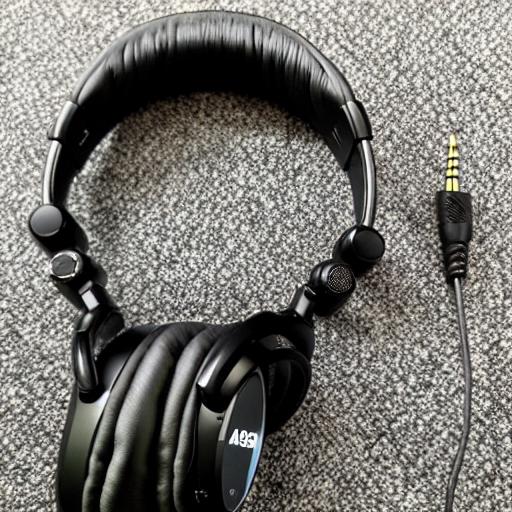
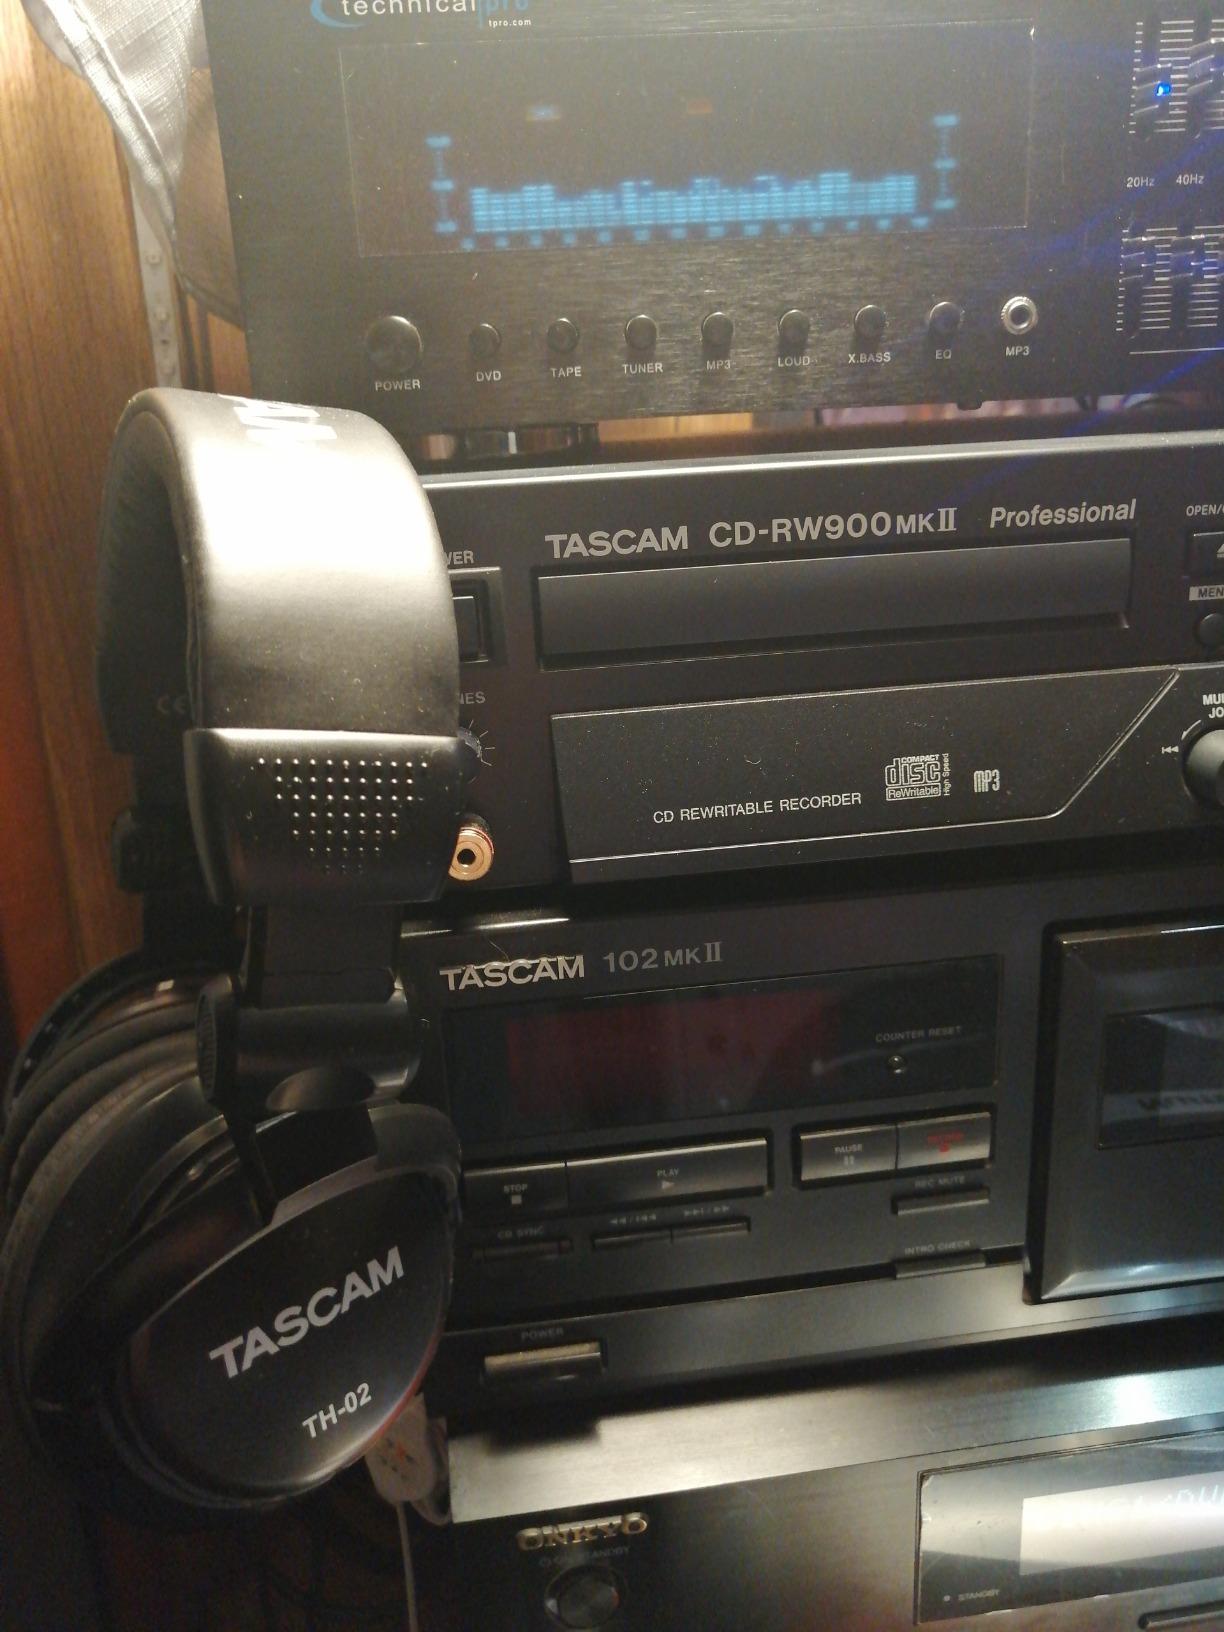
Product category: headphones
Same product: no